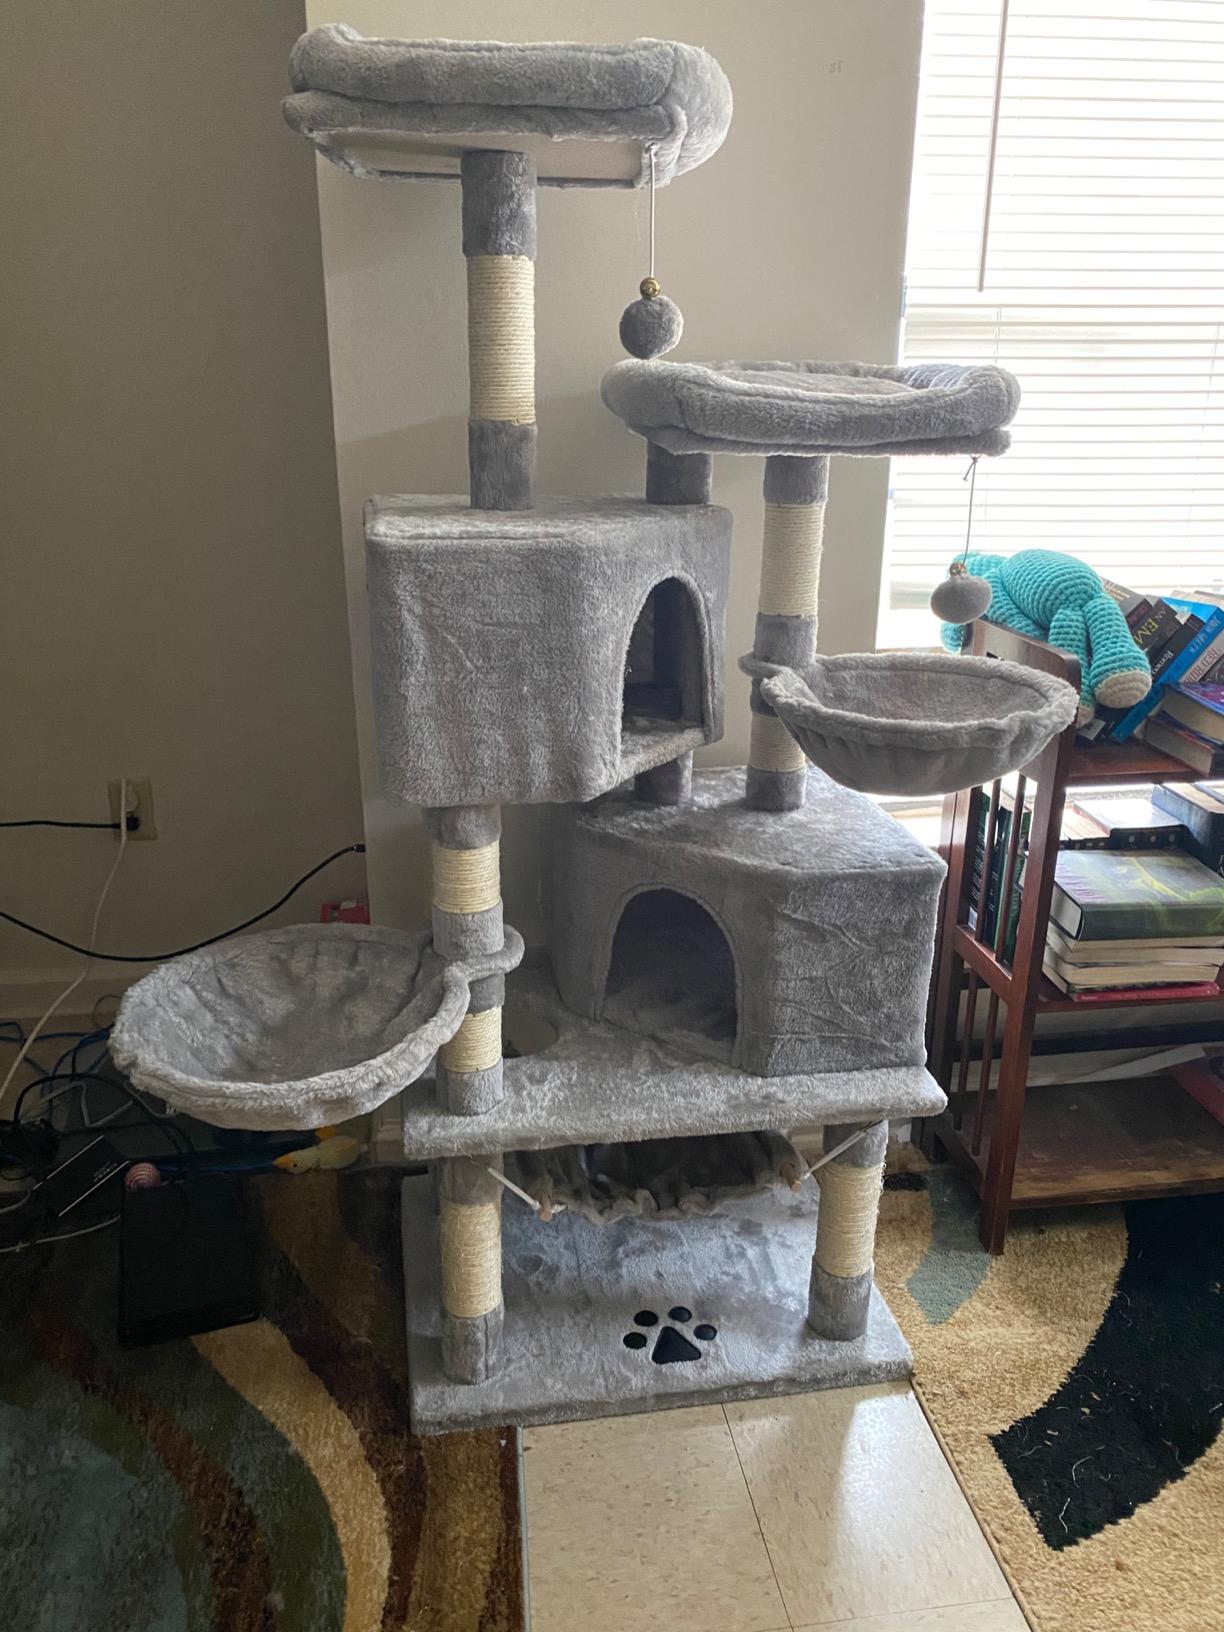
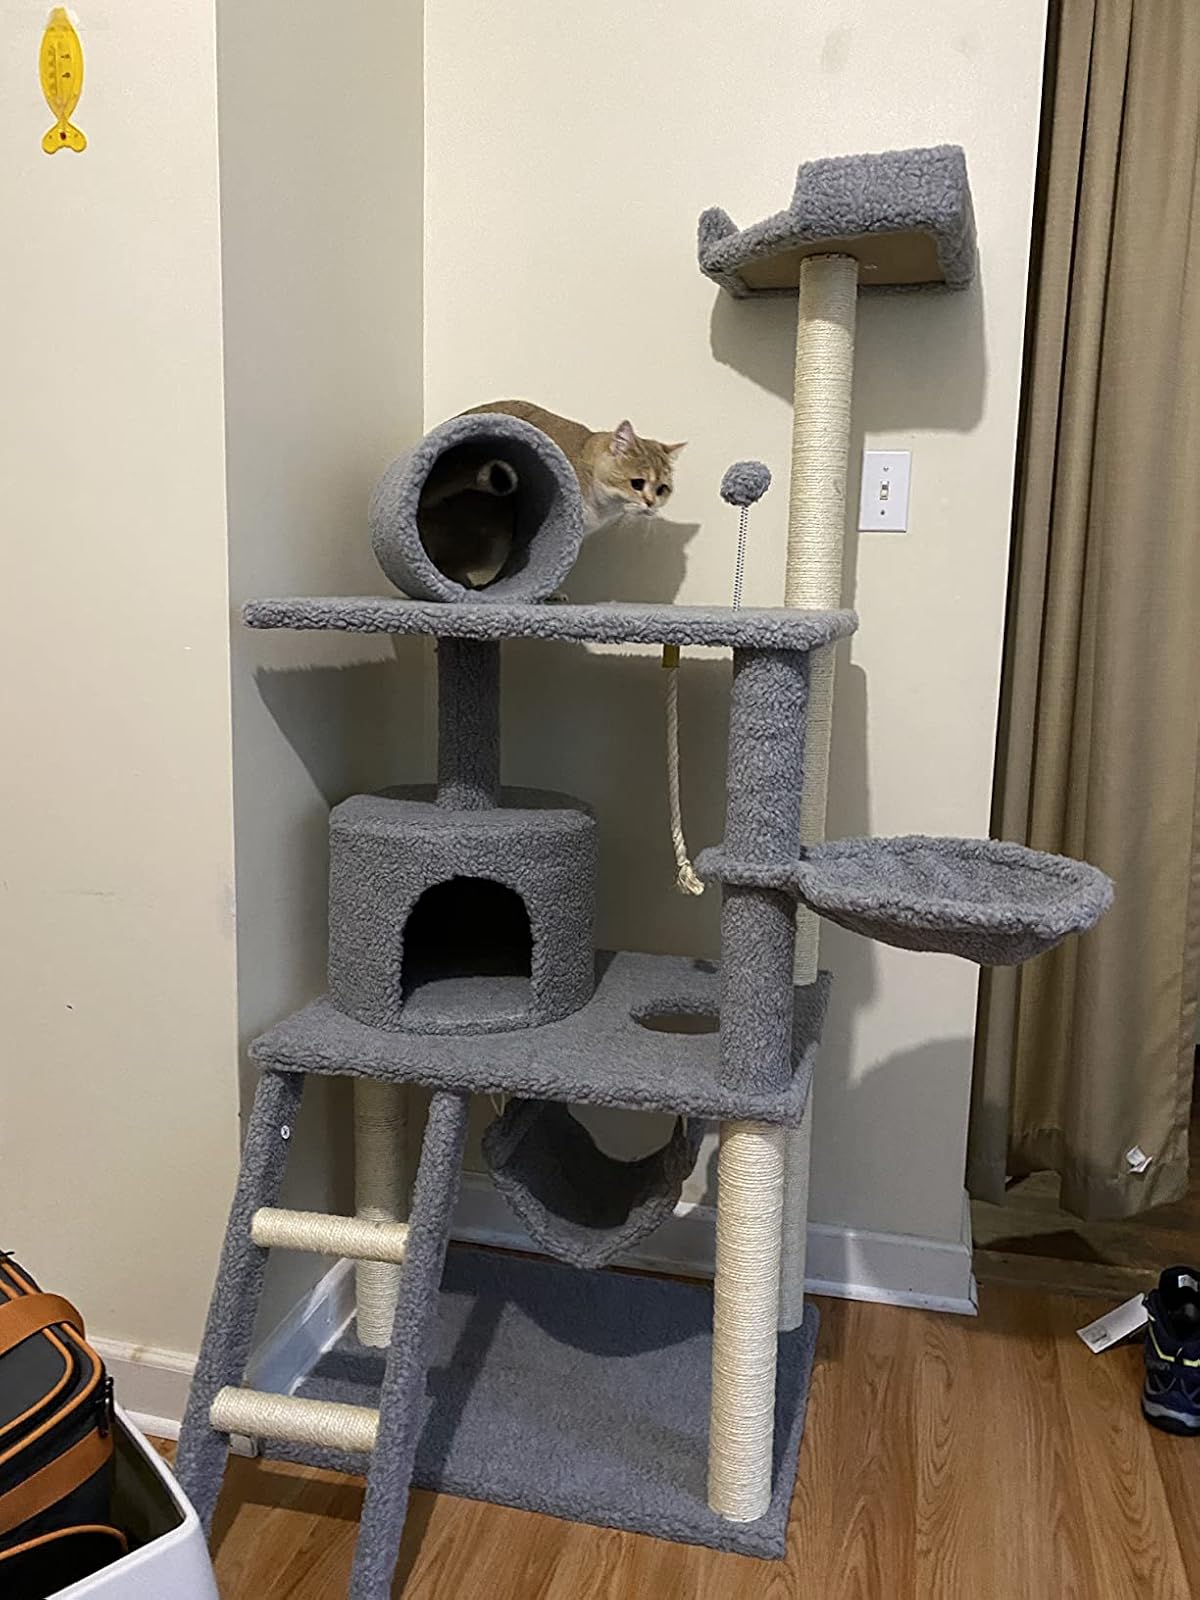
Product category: items_cat tree
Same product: no